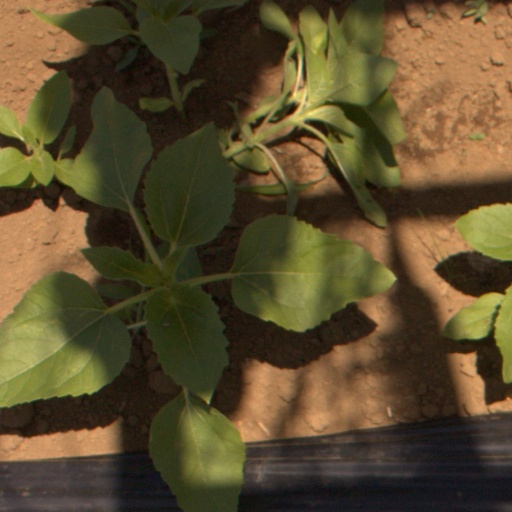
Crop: Jerusalem artichoke